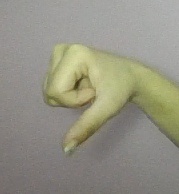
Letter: waw